The Leaves

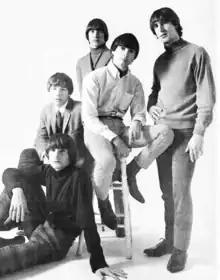
The Leaves in 1966. Front, seated on floor: John Beck Middle, from left: Jim Pons, Bobby Arlin, Robert Lee Reiner Back:Tom Ray

They began by playing surf and dance music at parties. In 1965, The Byrds left their residency at Ciro's on Sunset Strip after making their first hit, and The Leaves (as they were by then known) were chosen to replace them. They were discovered by popular singer and actor Pat Boone, who got them their first record contract, with Mira Records.